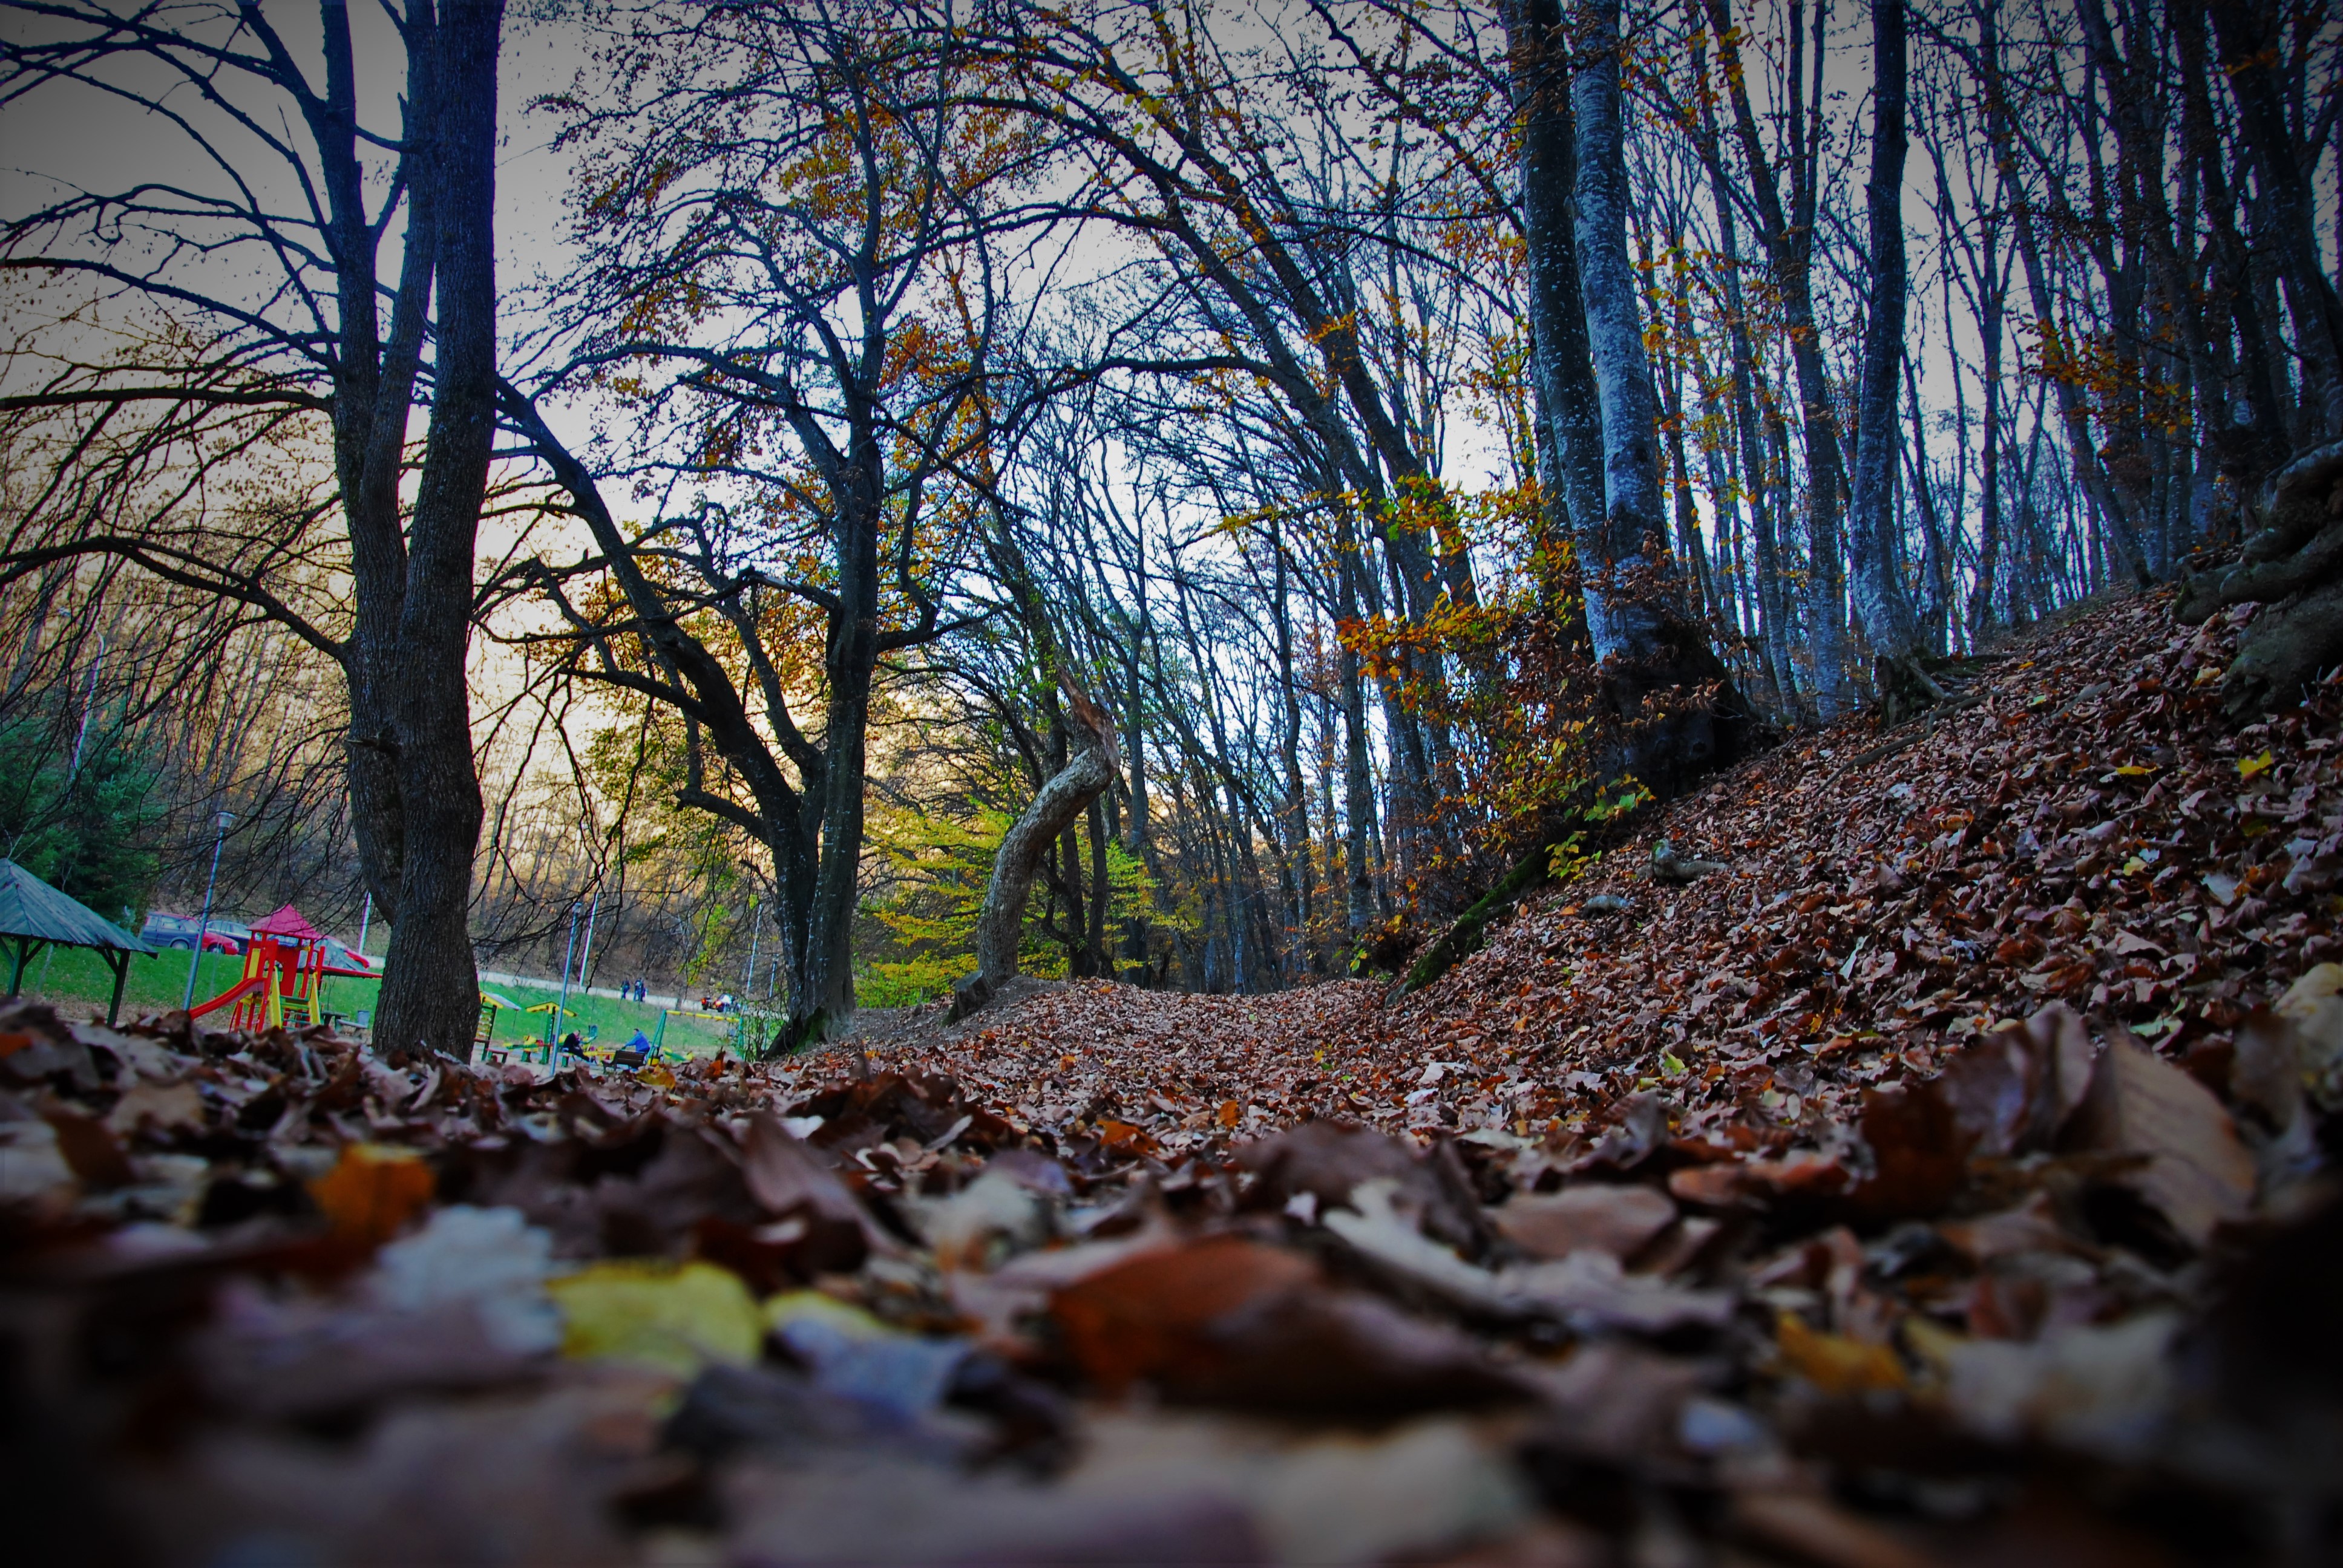
landscape, tree, nature, forest, branch, winter, plant, road, sunlight, morning, leaf, fall, flower, dawn, environment, stream, scenic, color, autumn, park, season, trees, leaves, outdoors, woods, colors, playground, branches, woodland, habitat, autumn leaves, autumn colours, natural environment, woody plant